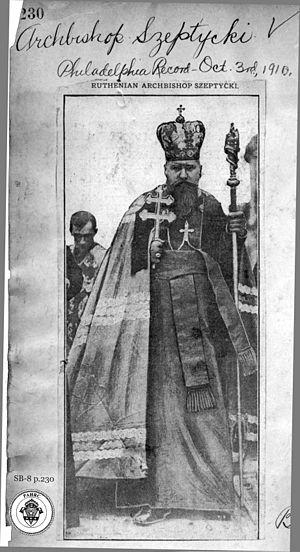
André Szeptycki est un métropolite de l’Église grecque-catholique ukrainienne fondateur des studites et reconnu vénérable par l'Église catholique.